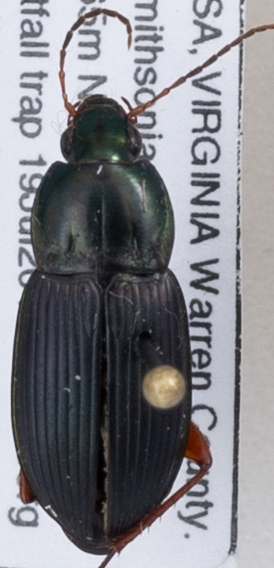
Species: Poecilus lucublandus
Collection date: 2018-07-19
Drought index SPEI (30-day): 1.45
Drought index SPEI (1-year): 1.01
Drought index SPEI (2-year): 1.01